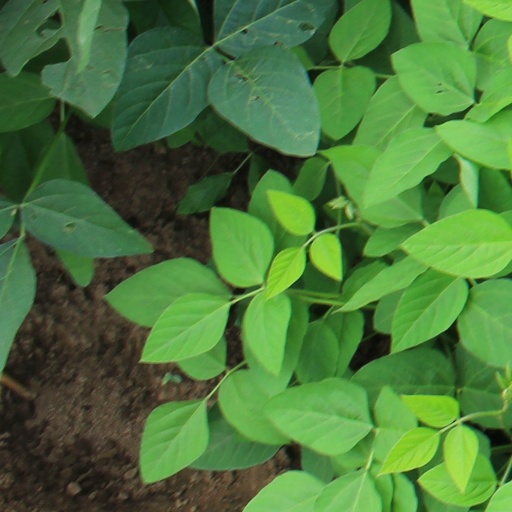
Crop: soybean